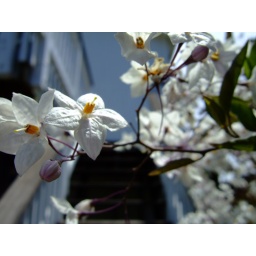
flowers that grew in the back yard of a house at Stinson Beach, California